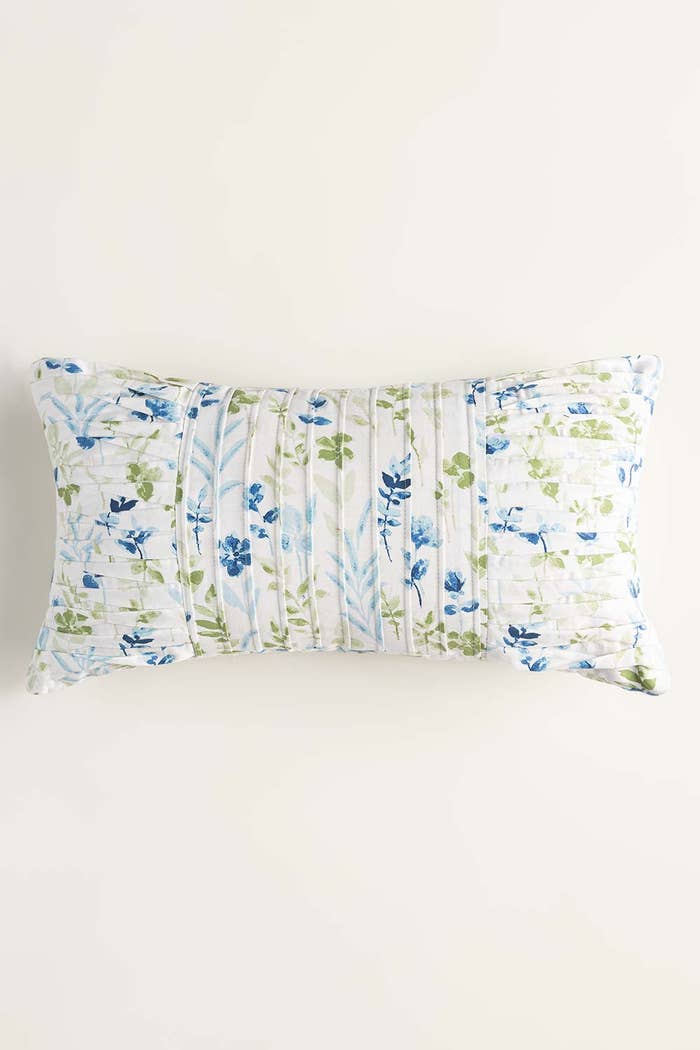
blue floral quilted pillow